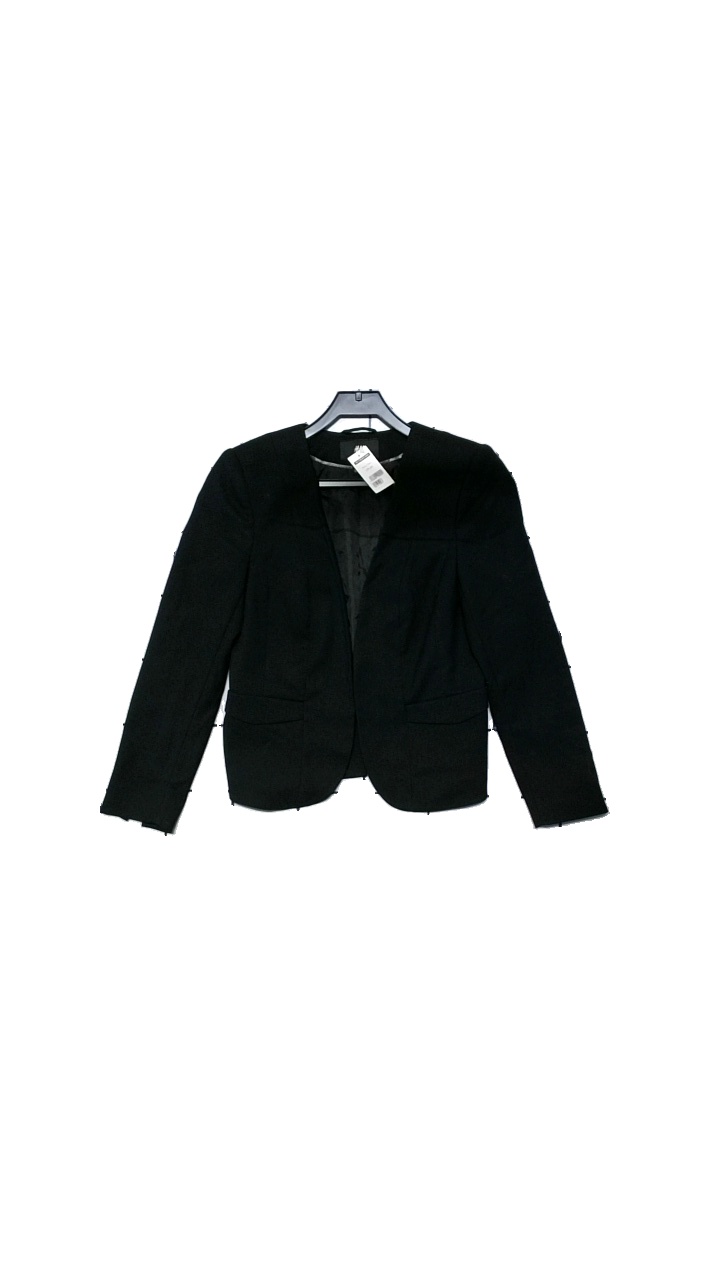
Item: Blazer (Ladies)
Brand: H&m
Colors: Black
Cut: Regular
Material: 65% polyester, 33% viscose, 2% elastane
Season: All
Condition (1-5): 4
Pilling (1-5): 4
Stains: Minor
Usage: Reuse
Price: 100-150